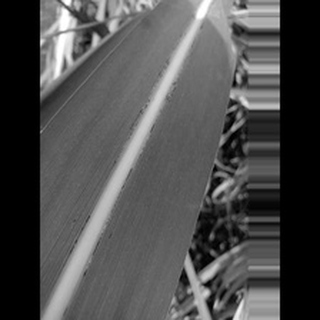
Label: sugarcane_rust